7 Women and a Murder

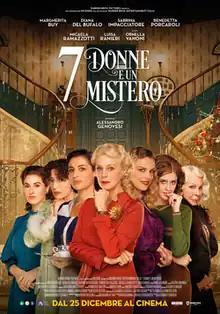
Theatrical release poster

7 Women and a Murder is a 2021 Italian comedy mystery film co-written and directed by Alessandro Genovesi, serving as a remake of the 2002 film "8 Women" by François Ozon, itself based on the play "Huit femmes" by Robert Thomas. It stars Margherita Buy, Diana Del Bufalo, Sabrina Impacciatore, Benedetta Porcaroli, Micaela Ramazzotti, Luisa Ranieri and Ornella Vanoni.